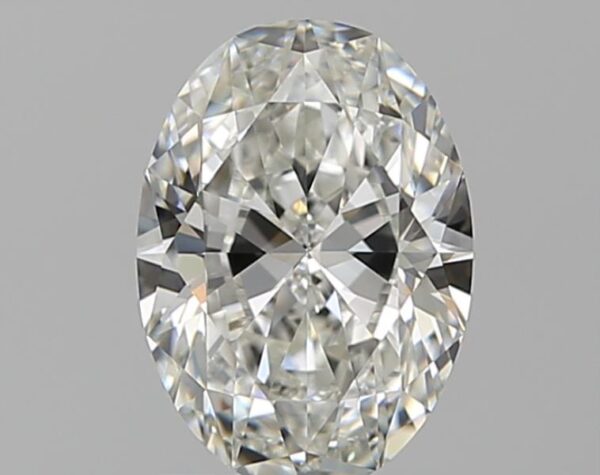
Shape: oval
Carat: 1.01
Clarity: VVS2
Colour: H
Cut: EX
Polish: EX
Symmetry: VG
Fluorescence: F
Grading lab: GIA
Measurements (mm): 7.72 x 5.55 x 3.41